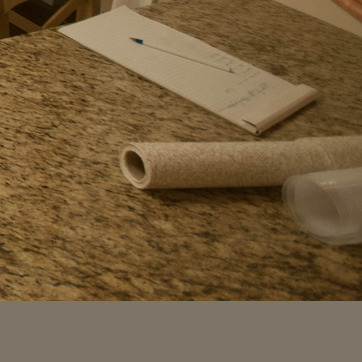
Material: paper